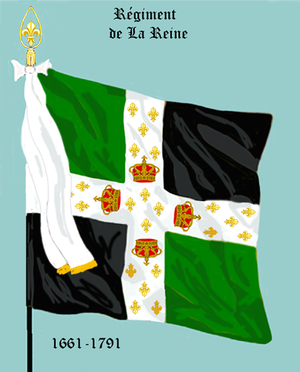
La bataille de San Pietro appelée aussi bataille de Parme ou bataille de la Crocetta eut lieu le 29 juin 1734 et opposa les troupes franco-sardes et les forces autrichiennes à proximité de la ville de Parme au lieu-dit la Crocetta. La bataille acharnée dura toute la journée et finit par le départ des troupes autrichiennes qui devaient déplorer la perte de quatre généraux et du maréchal Claude Florimond de Mercy. Cette bataille ne fut pas considérée comme une victoire franche des Français et la bataille de Guastalla confronta de nouveau les deux armées le 19 septembre 1734.
Le drapeau de la France, drapeau tricolore bleu, blanc, rouge, également appelé « drapeau ou pavillon tricolore », est l’emblème et le drapeau national de la République française. Il est le drapeau de la France sans interruption depuis 1830. Il est mentionné dans l’article 2 de la Constitution française de 1958. Ce drapeau aux proportions « 2:3 » est composé de trois bandes verticales bleue, blanche et rouge de largeurs et de longueurs égales.
Le régiment de La Reine est un régiment d’infanterie du Royaume de France créé en 1634.